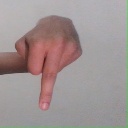
अक्षर: प